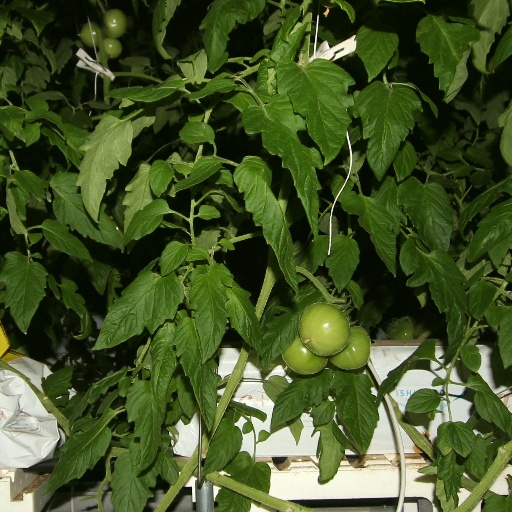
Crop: tomato